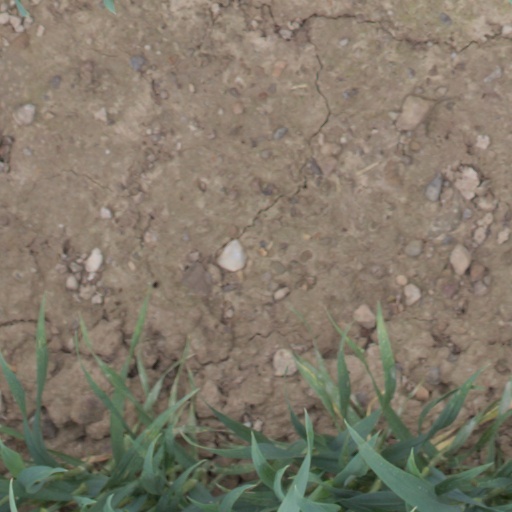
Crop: wheat